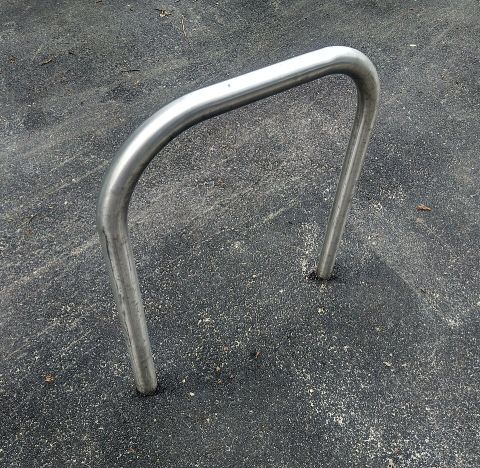
Road surface condition: damp